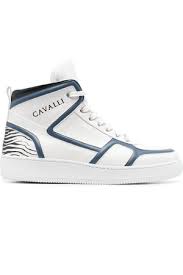
Label: Sneaker